Engineering drawing

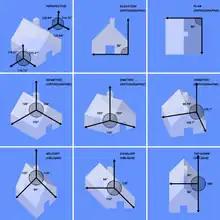
Several types of graphical projection compared

In most cases, a single view is not sufficient to show all necessary features, and several views are used. Types of "views" include the following: